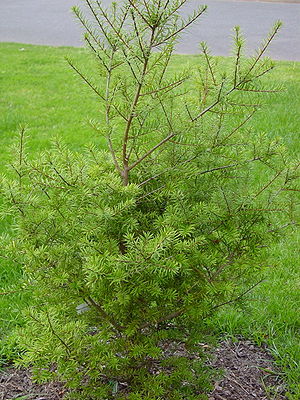
Keteleeria
Keteleeria davidiana
Keteleeria er en slægt af stedsegrønne nåletræer fra det centrale og vestlige Kina. De er nært beslægtet med Guldlærk.